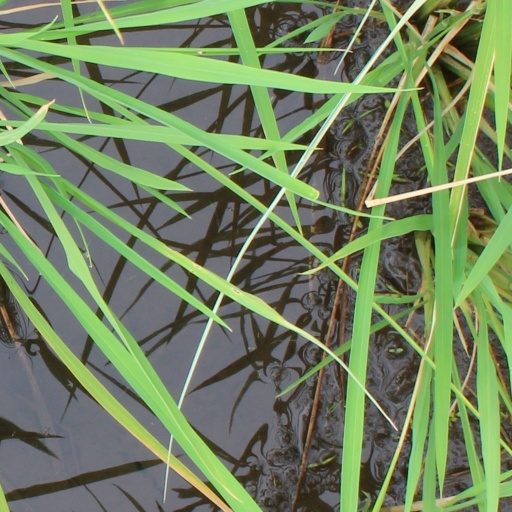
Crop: rice